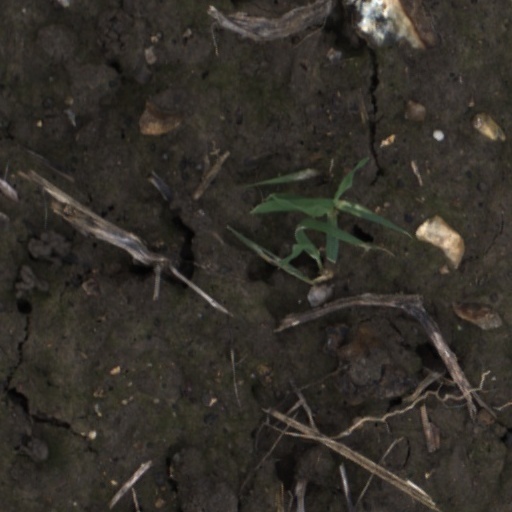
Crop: wheat